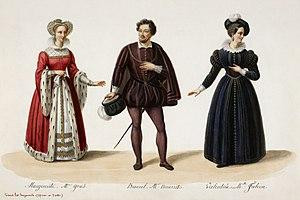
Les Huguenots est un grand opéra en cinq actes et trois tableaux de Giacomo Meyerbeer, sur un livret en français d’Eugène Scribe et Émile Deschamps, créé le 29 février 1836 à l’Opéra de Paris, salle Le Peletier, avec les plus grands chanteurs de l’époque : les sopranos Dorus-Gras et Falcon, le ténor Nourrit et la basse Levasseur, sous la direction de François-Antoine Habeneck.